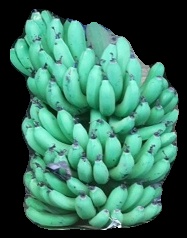
Variety: pachbale
Grade: grade1